ITMO University

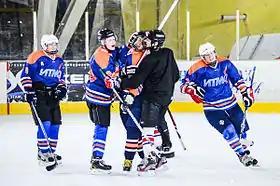
Members of the university's hockey team.

ITMO University has three museums. "“Museum of ITMO University History”" is located in the building on Pereulok Grivtzova.